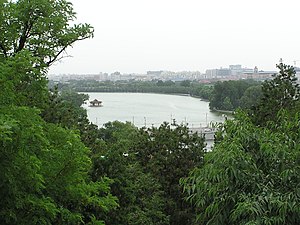
Zhongnanhai
Udsigt over Zhongnanhai-distriktet i Beijing
Zhōngnánhăi er et afsondret bygningskompleks inde i en stort parkanlæg i Kinas hovedstad Beijing. Det tjener som Det kinesiske kommunistpartis og den kinesiske regerings centrale hovedkvarter. Som begreb benyttes ordet Zhongnanhai som synonymt med Folkerepublikkens ledelse.